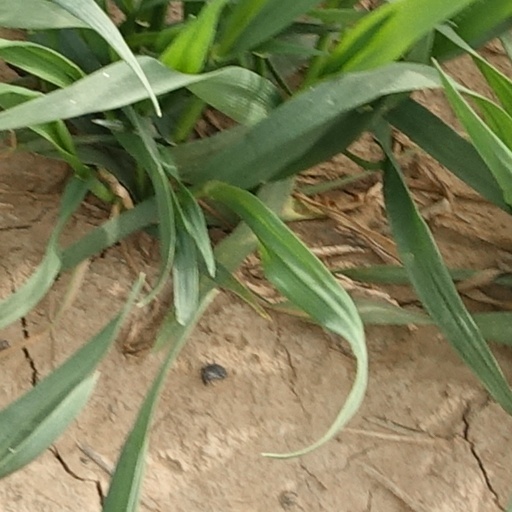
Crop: wheat